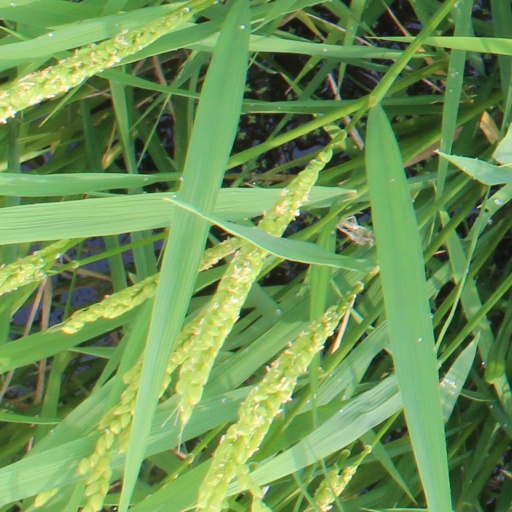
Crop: rice